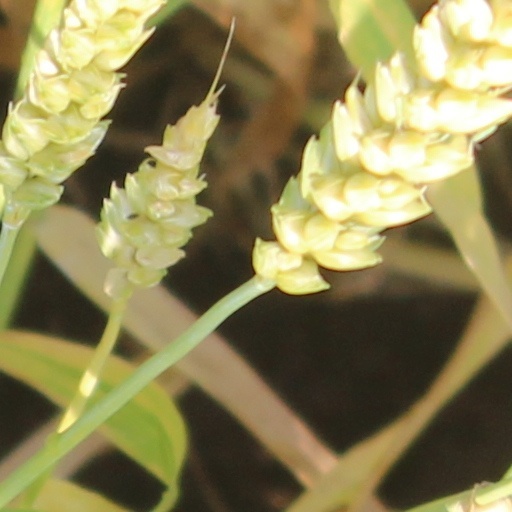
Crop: wheat